Kalyanaraman (2002 film)

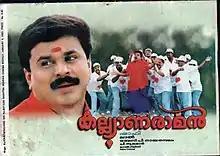
Poster

Kalyanaraman is a 2002 Indian Malayalam-language romantic comedy film directed by Shafi and written by Benny P. Nayarambalam, starring Dileep, Navya Nair and Kunchacko Boban. The plot follows Ramankutty and family who runs a catering service and the events that follows after they take the work of Ambattu Thampi's daughter's wedding. The music was composed by Berny-Ignatius. The film was a blockbuster and developed a cult fan following, especially the character Ponjikkara played by Innocent. The film was remade in Telugu as "Kalyana Ramudu" (2003).